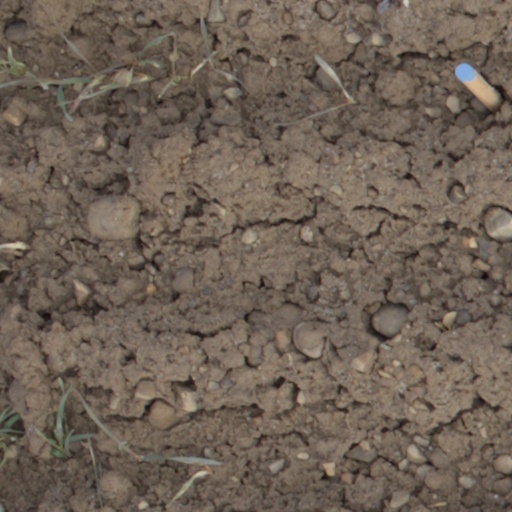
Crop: wheat